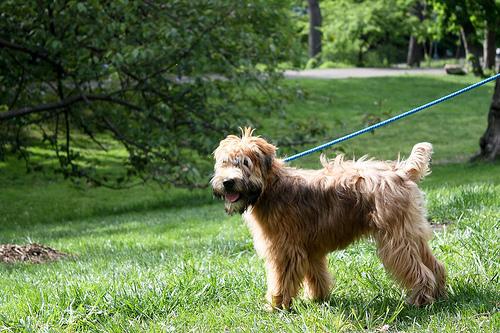
Breed: wheaten terrier